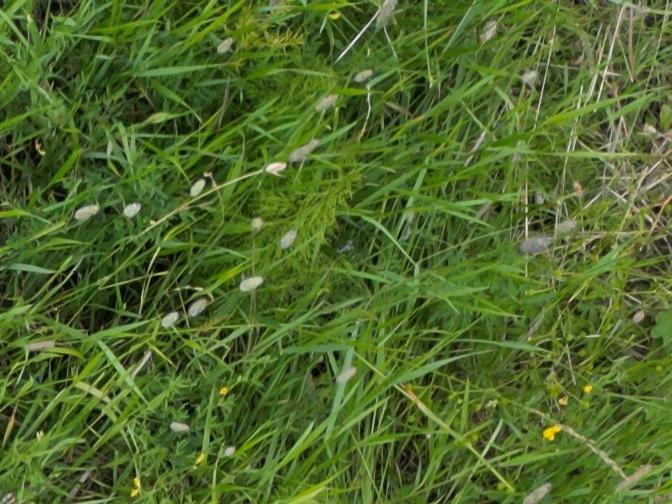
Flowers visible:  daisy flowers, yarrow flowers